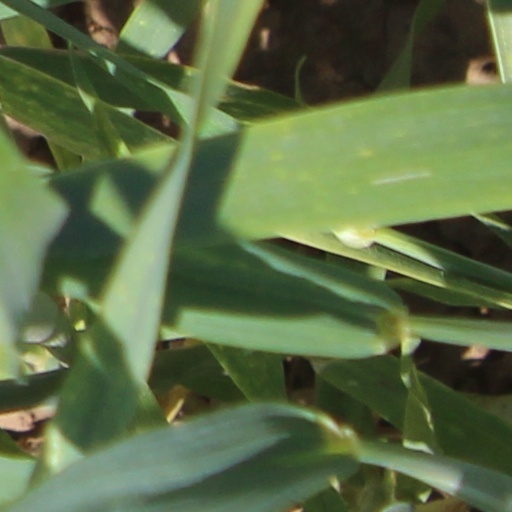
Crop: wheat